Postage stamps and postal history of Malta

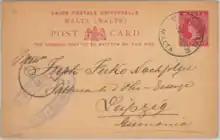
An item of Maltese postal stationery from 1899

The public limited company MaltaPost plc was established on 16 April 1998, and it took over operations of Malta's postal service on 1 May of the same year. On 31 January 2002, MaltaPost was partially privatized when the government sold 35% to Worldwide Ltd, a subsidiary company of New Zealand Post. In September 2007 the government sold 25% of its shareholding in MaltaPost to Lombard Bank, which effectively became the majority shareholder in the company with 60% shareholding. The other 40% were sold to the public in January 2008.